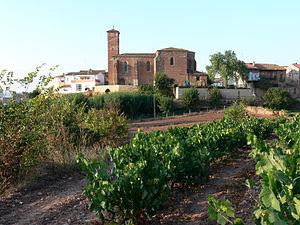
Alesón est une commune de la communauté autonome de La Rioja, en Espagne.